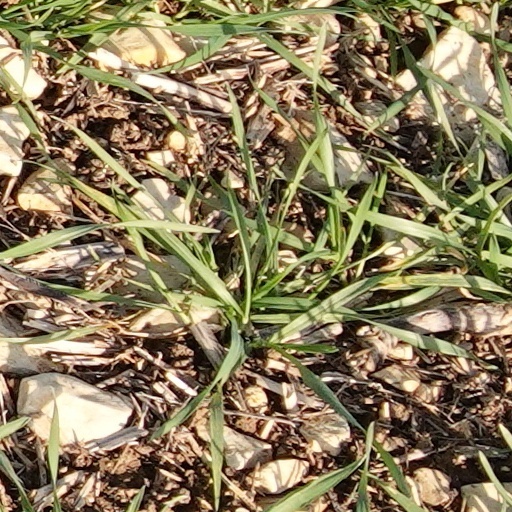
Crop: wheat